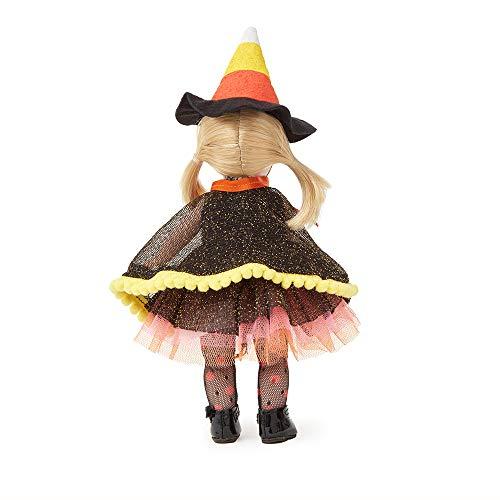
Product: Madame Alexander 8" Tricks & Treats Wendy Toy, Multicolor
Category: Toys & Games | Dolls & Accessories | Dolls
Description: Classic Wendy sculpt from Madame Alexander.
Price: $99.00
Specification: ProductDimensions:5.2x2.8x8.5inches|ItemWeight:8.8ounces|ShippingWeight:8.8ounces(Viewshippingratesandpolicies)|ASIN:B07DXCDZT4|Itemmodelnumber:75040|Manufacturerrecommendedage:14yearsandup